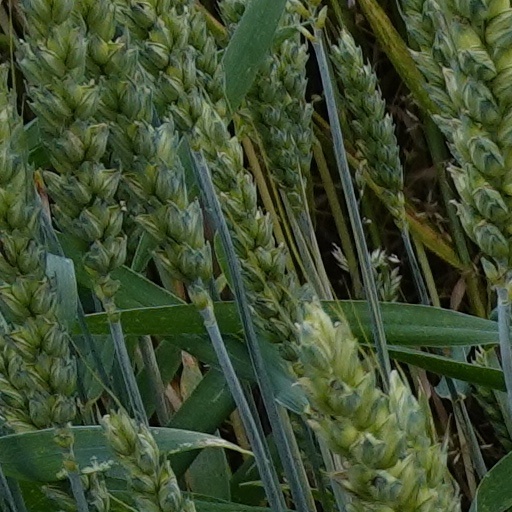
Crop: wheat